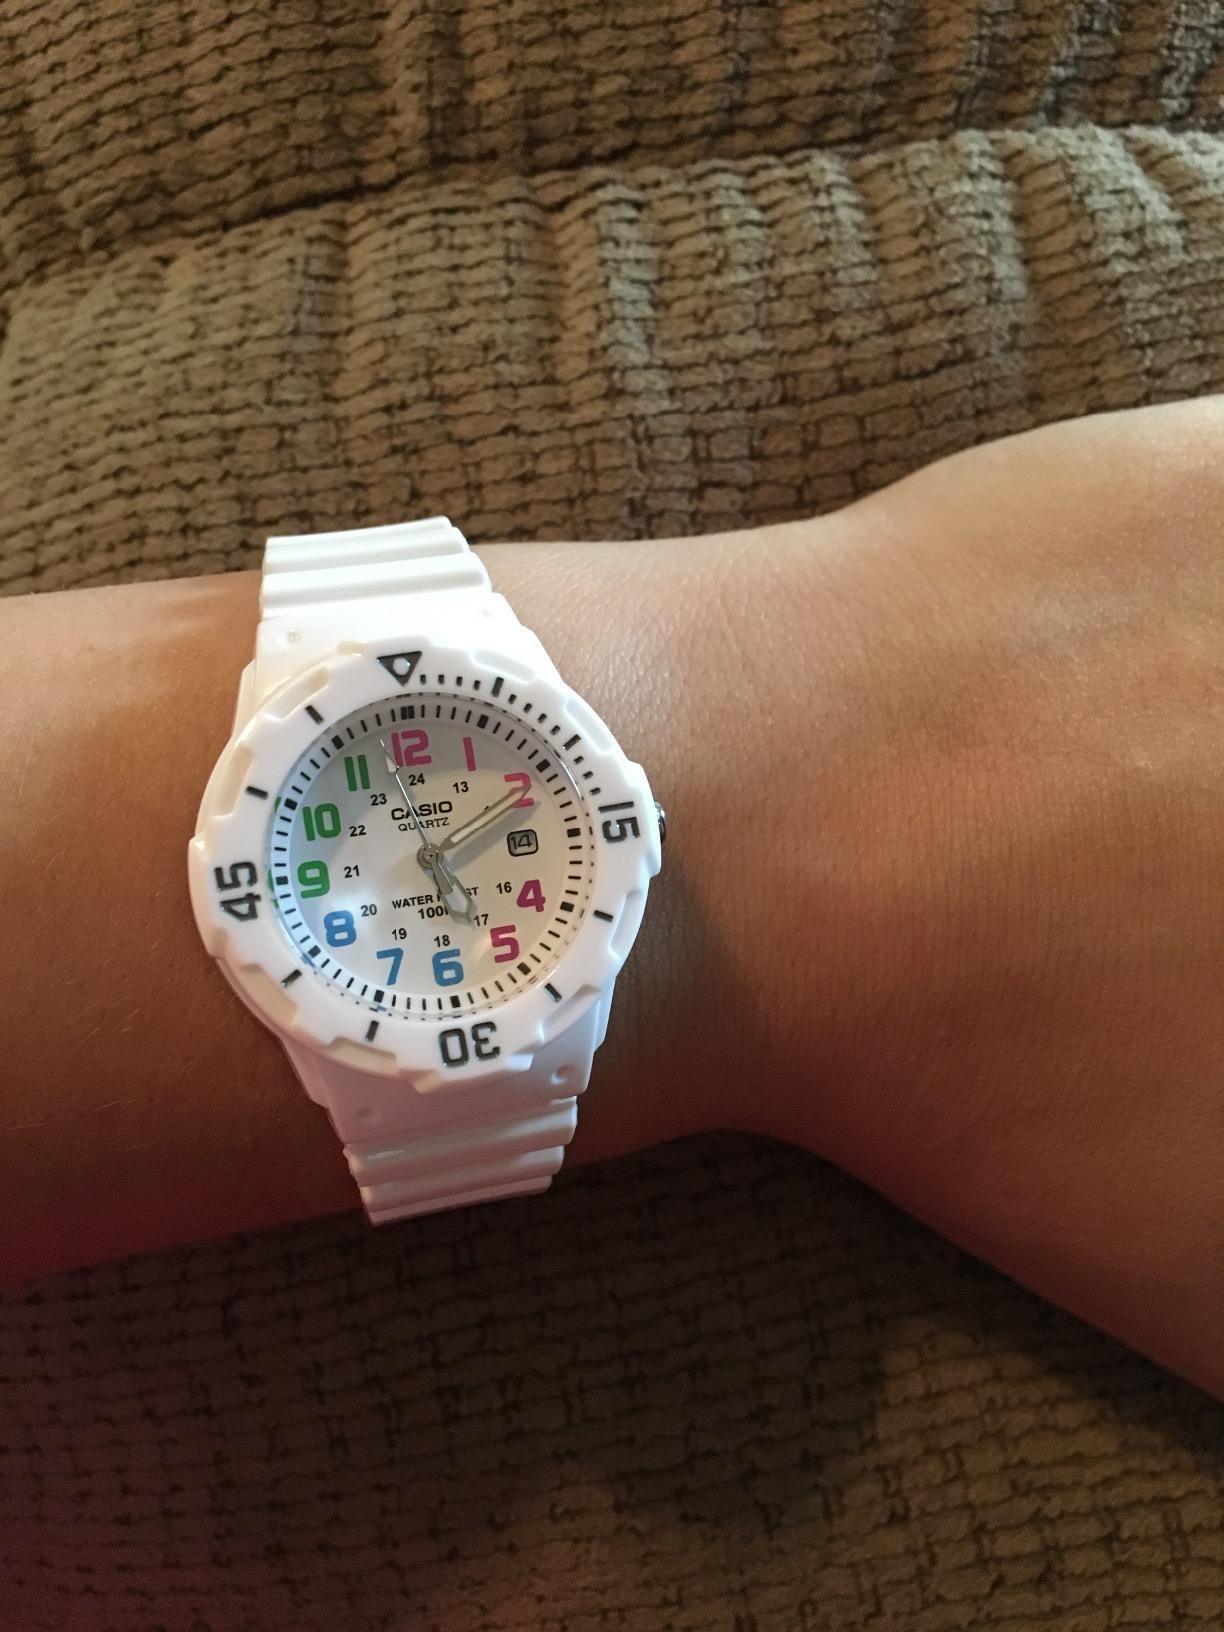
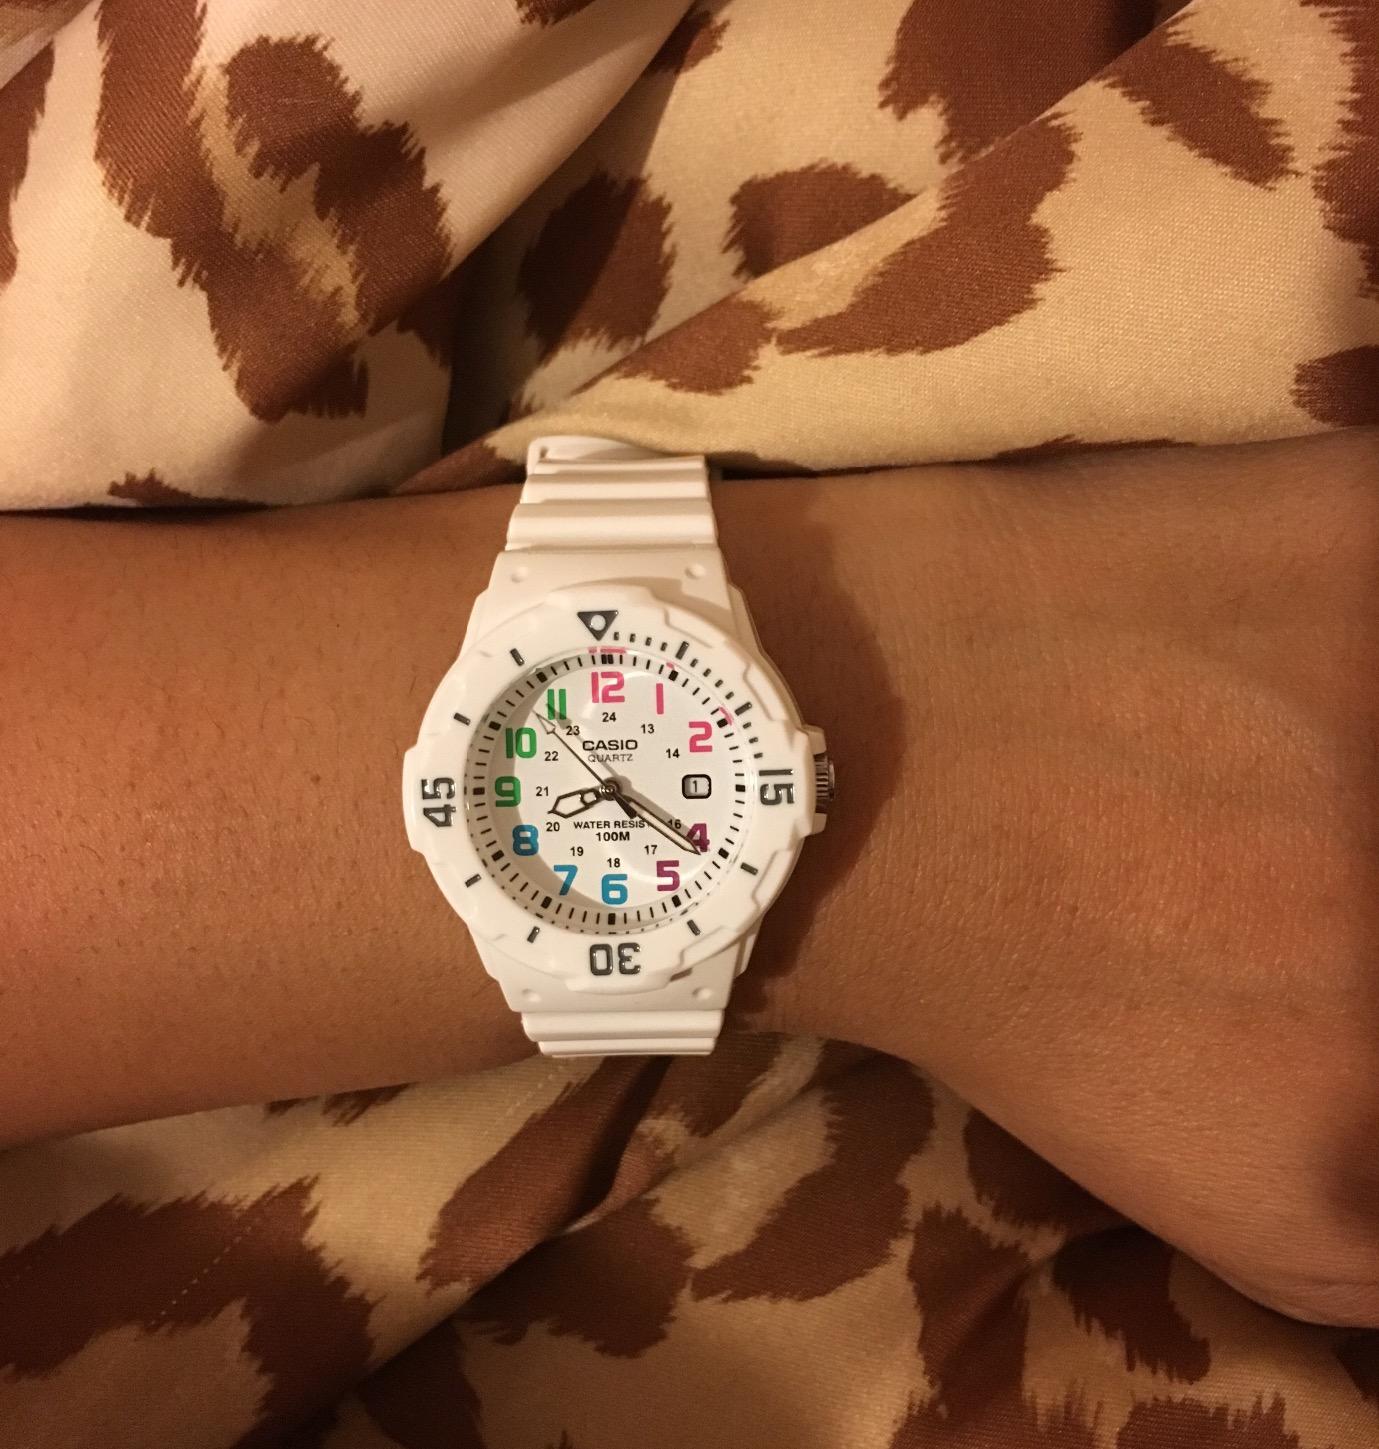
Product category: accessories_watch
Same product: yes